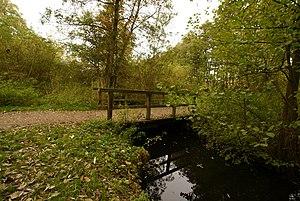
Reinbek, Allemagne: Pont du Forstgraben